Sheila Connolly

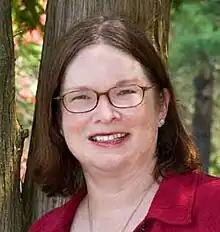
photo by Hilary Wood

Sheila Connolly (pen name, Sarah Atwell; 1950 – April 20, 2020) was a mystery writer and author of three mystery series published by Berkley Prime Crime.